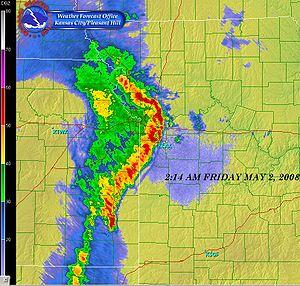
Un grain en arc est un type de ligne orageuse, ou ligne de grain, ayant la forme caractéristique d'un arc de cercle tel que vu par un radar météorologique. Le Dr. Tetsuya Théodore Fujita de l'université de Chicago est le premier à utiliser le terme « Bow Echo » pour désigner ce type de ligne orageuse. Dans un livre publié en 1978, le Manual of Downburst Identification for Project NIMROD, il décrit les caractéristiques et l'évolution de ces systèmes. Le front de rafales généré par ce type de système convectif de méso-échelle peut causer des dommages importants et occasionnellement être accompagné de tornades. Les grains en arc peuvent se développer à l'avant d'un complexe convectif de méso-échelle, une ligne de grain ordinaire ou lors de la dissipation d'un orage supercellulaire.